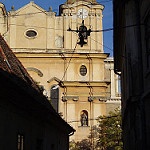
Scene: Outdoor